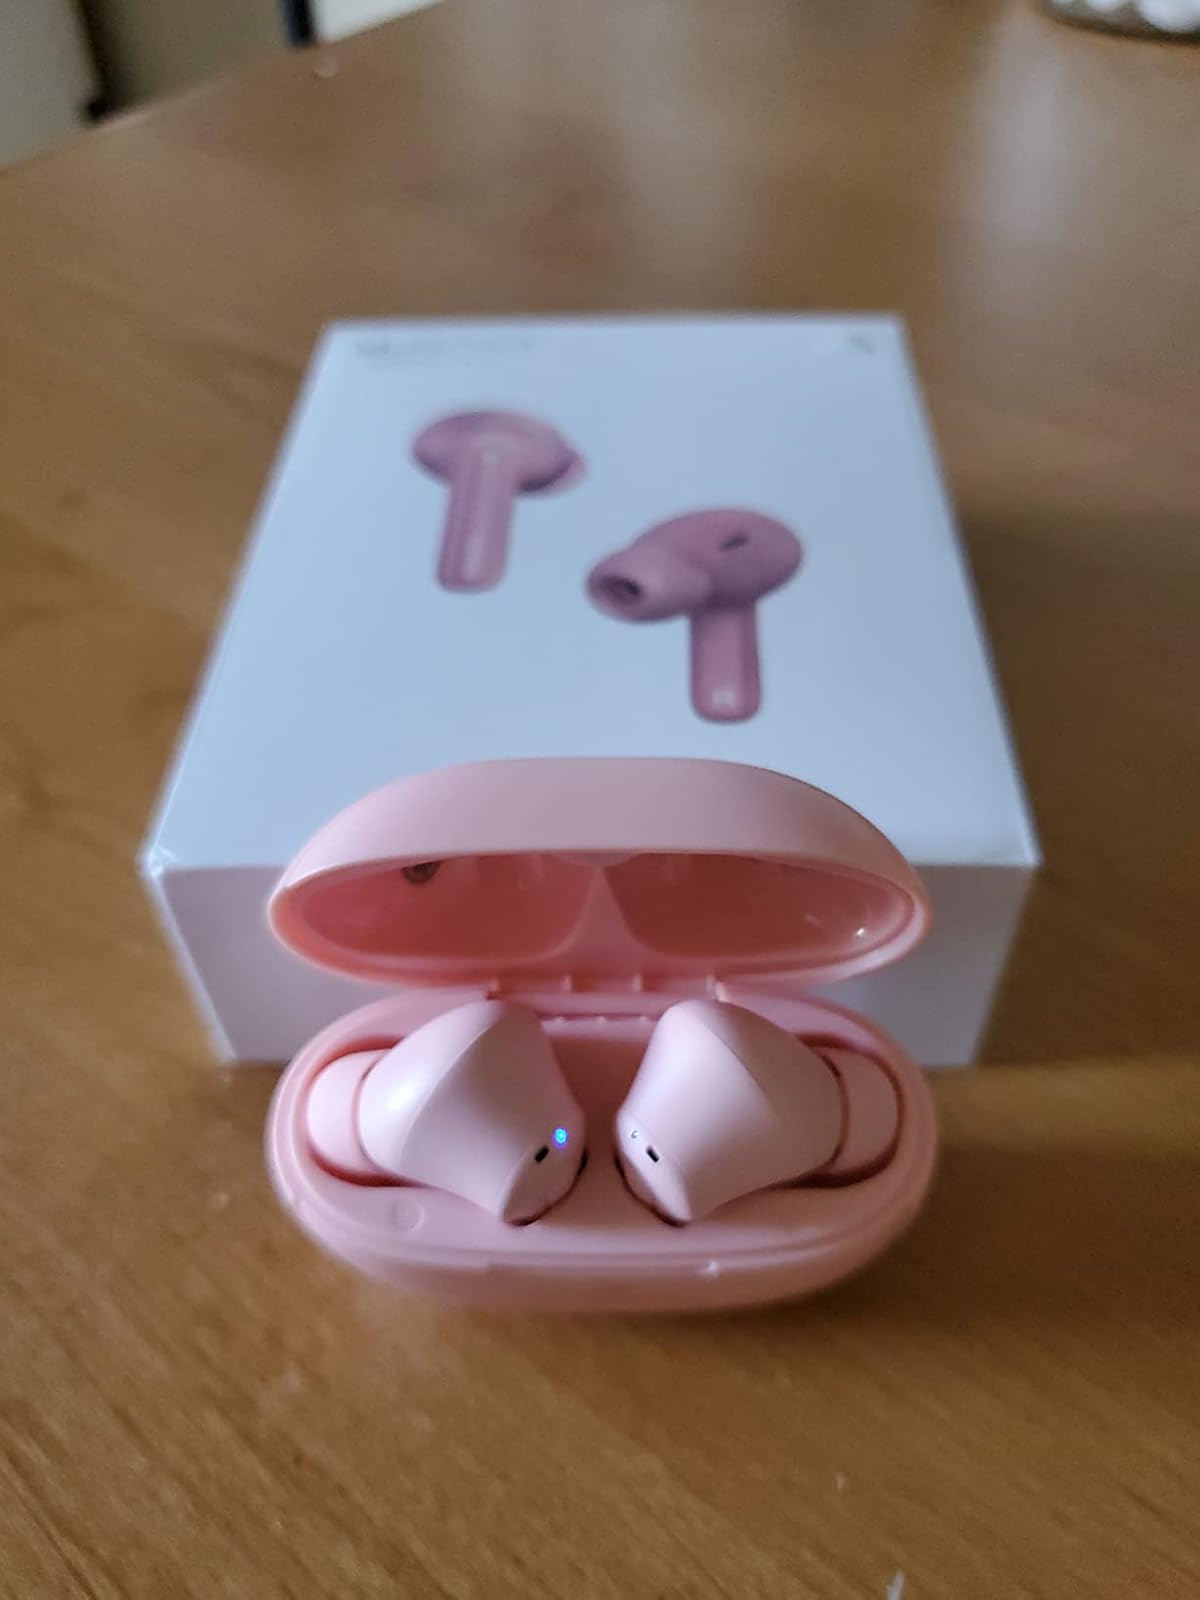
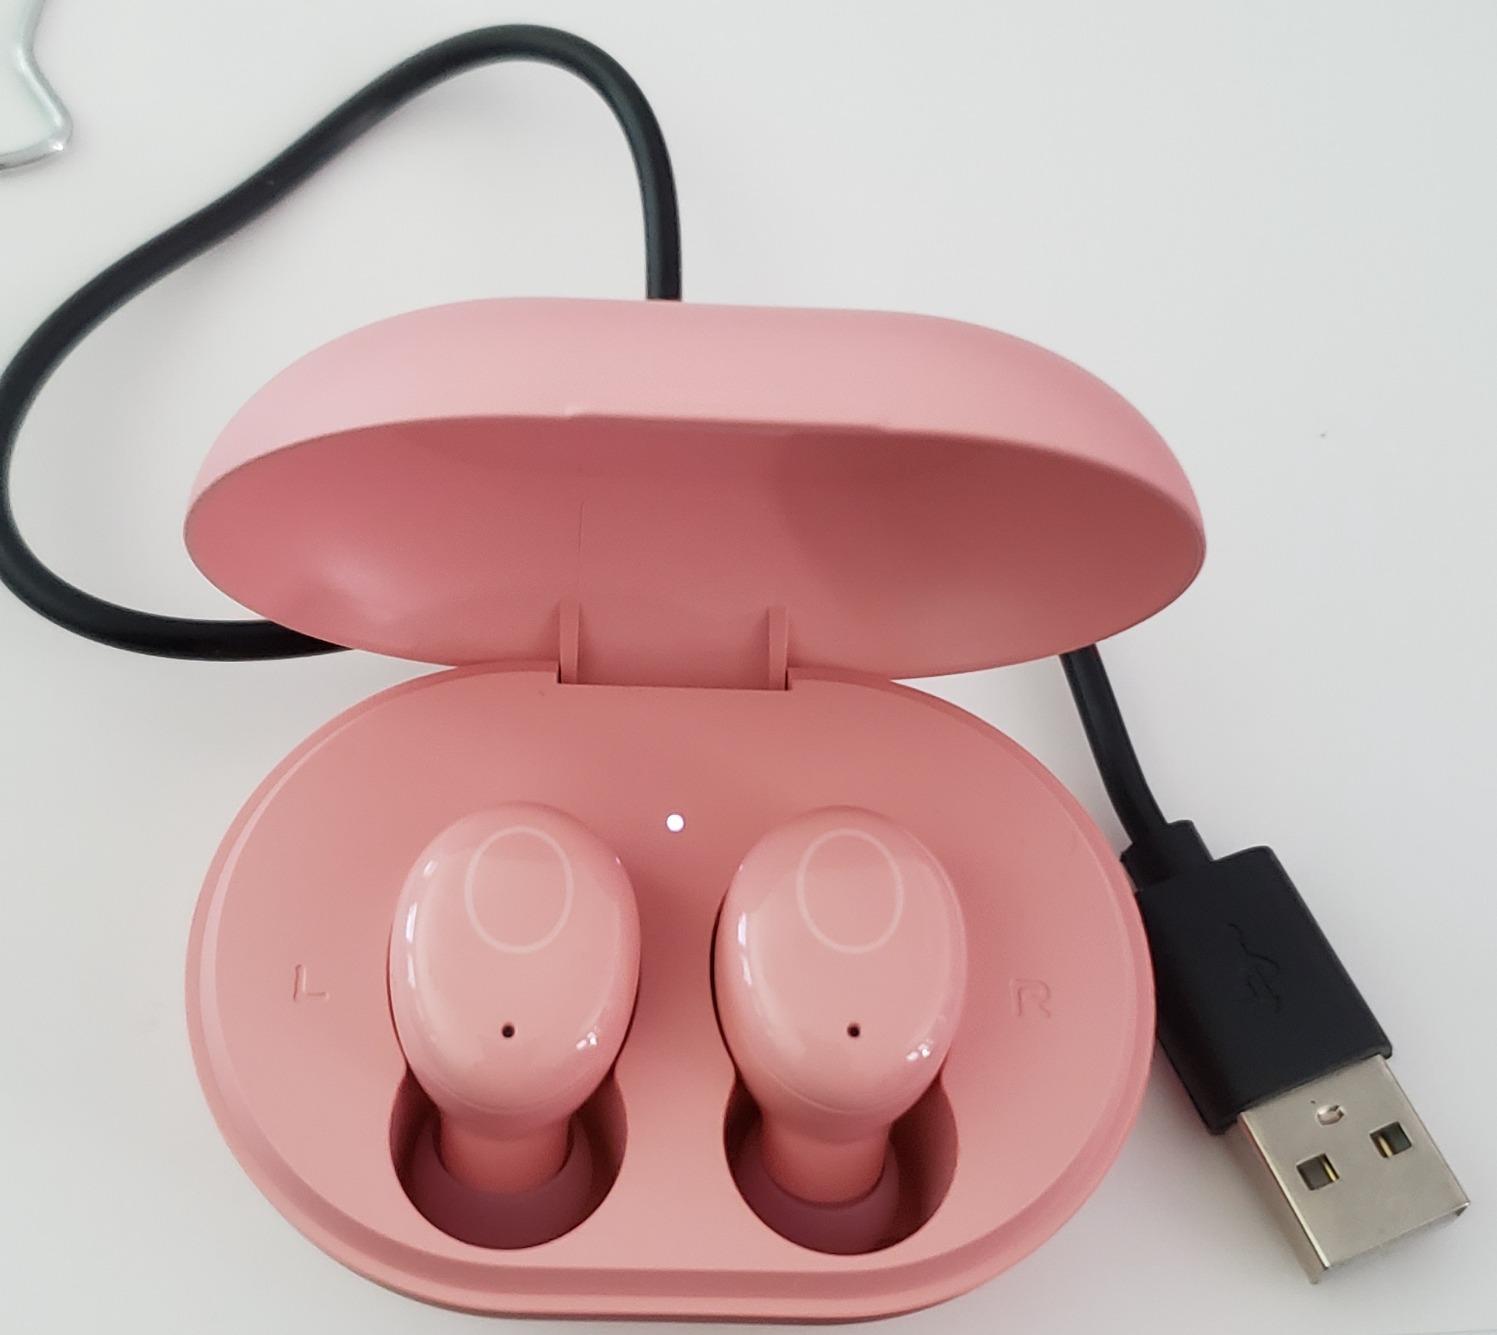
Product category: earbuds
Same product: no